Brothers of Charity

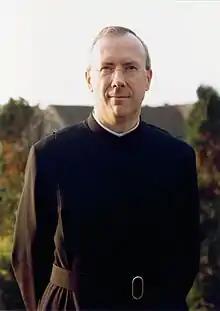
General superior René Stockman

Originally based in Ghent, the administration was transferred in Rome in 1967. As of 2011, there were about 700 brothers working in about thirty countries. The brothers take vows of poverty, chastity and obedience. The International Novitiate is in Nairobi, Kenya.